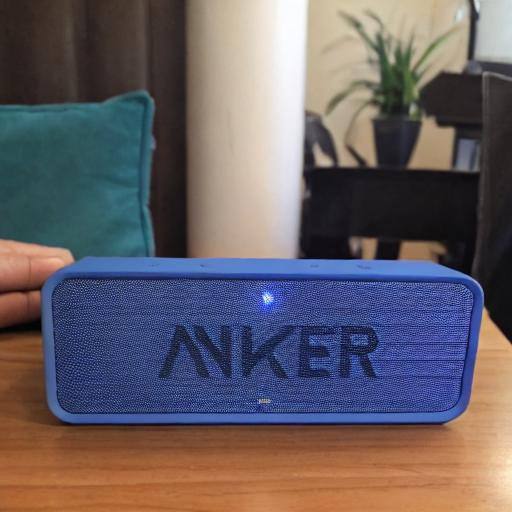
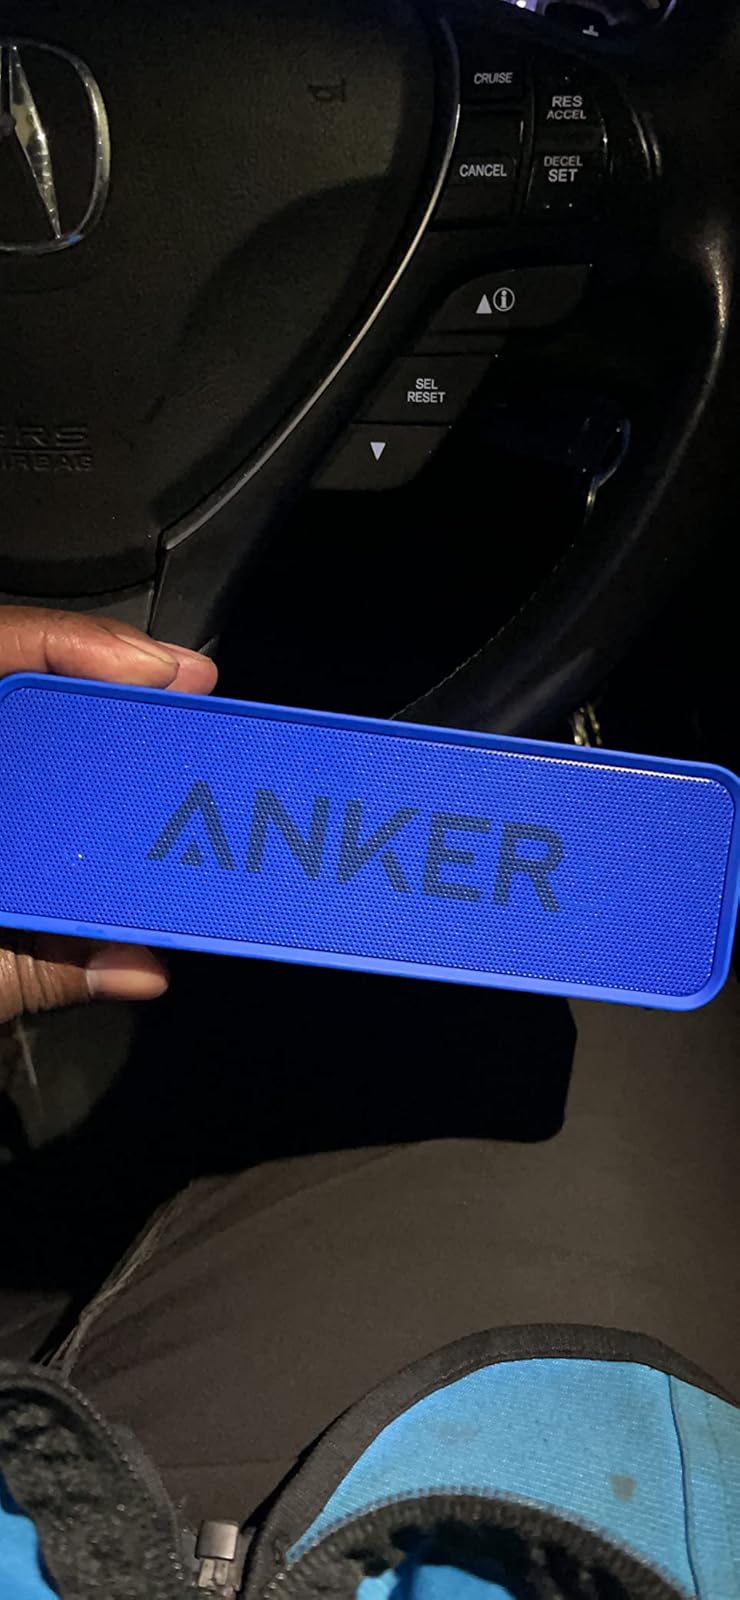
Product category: speaker
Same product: no